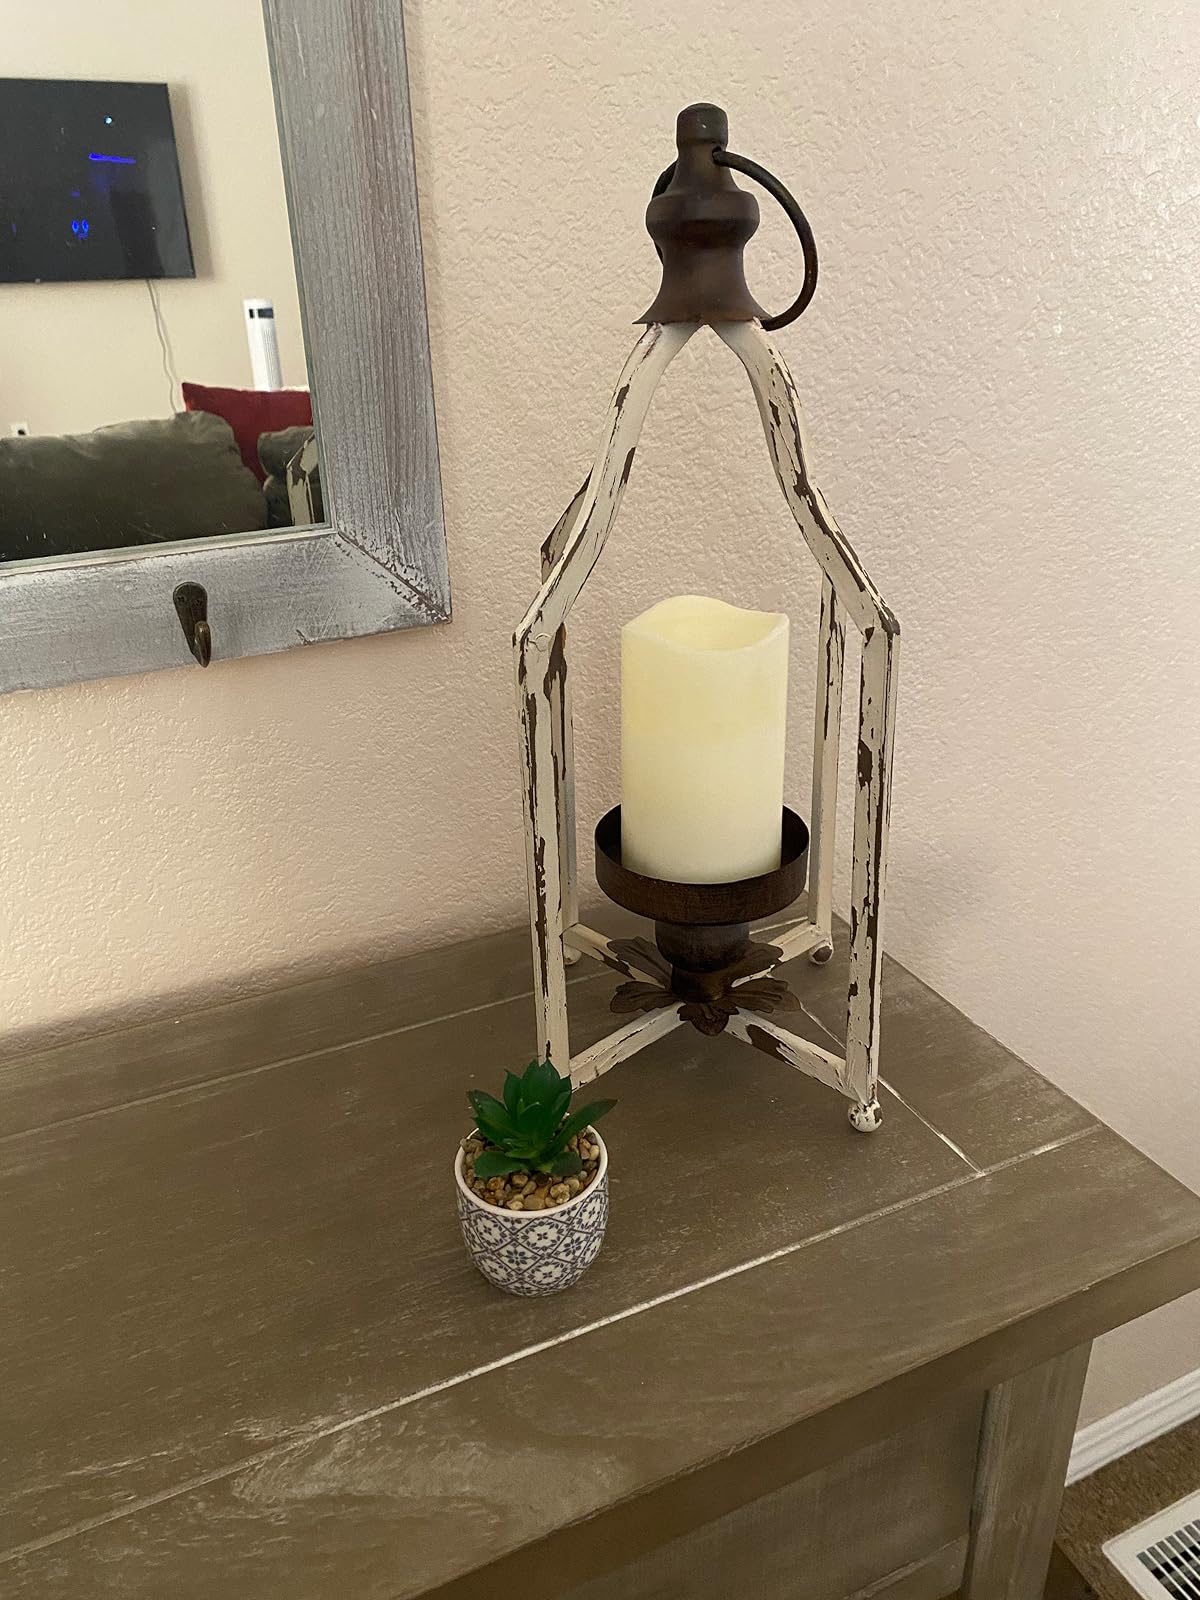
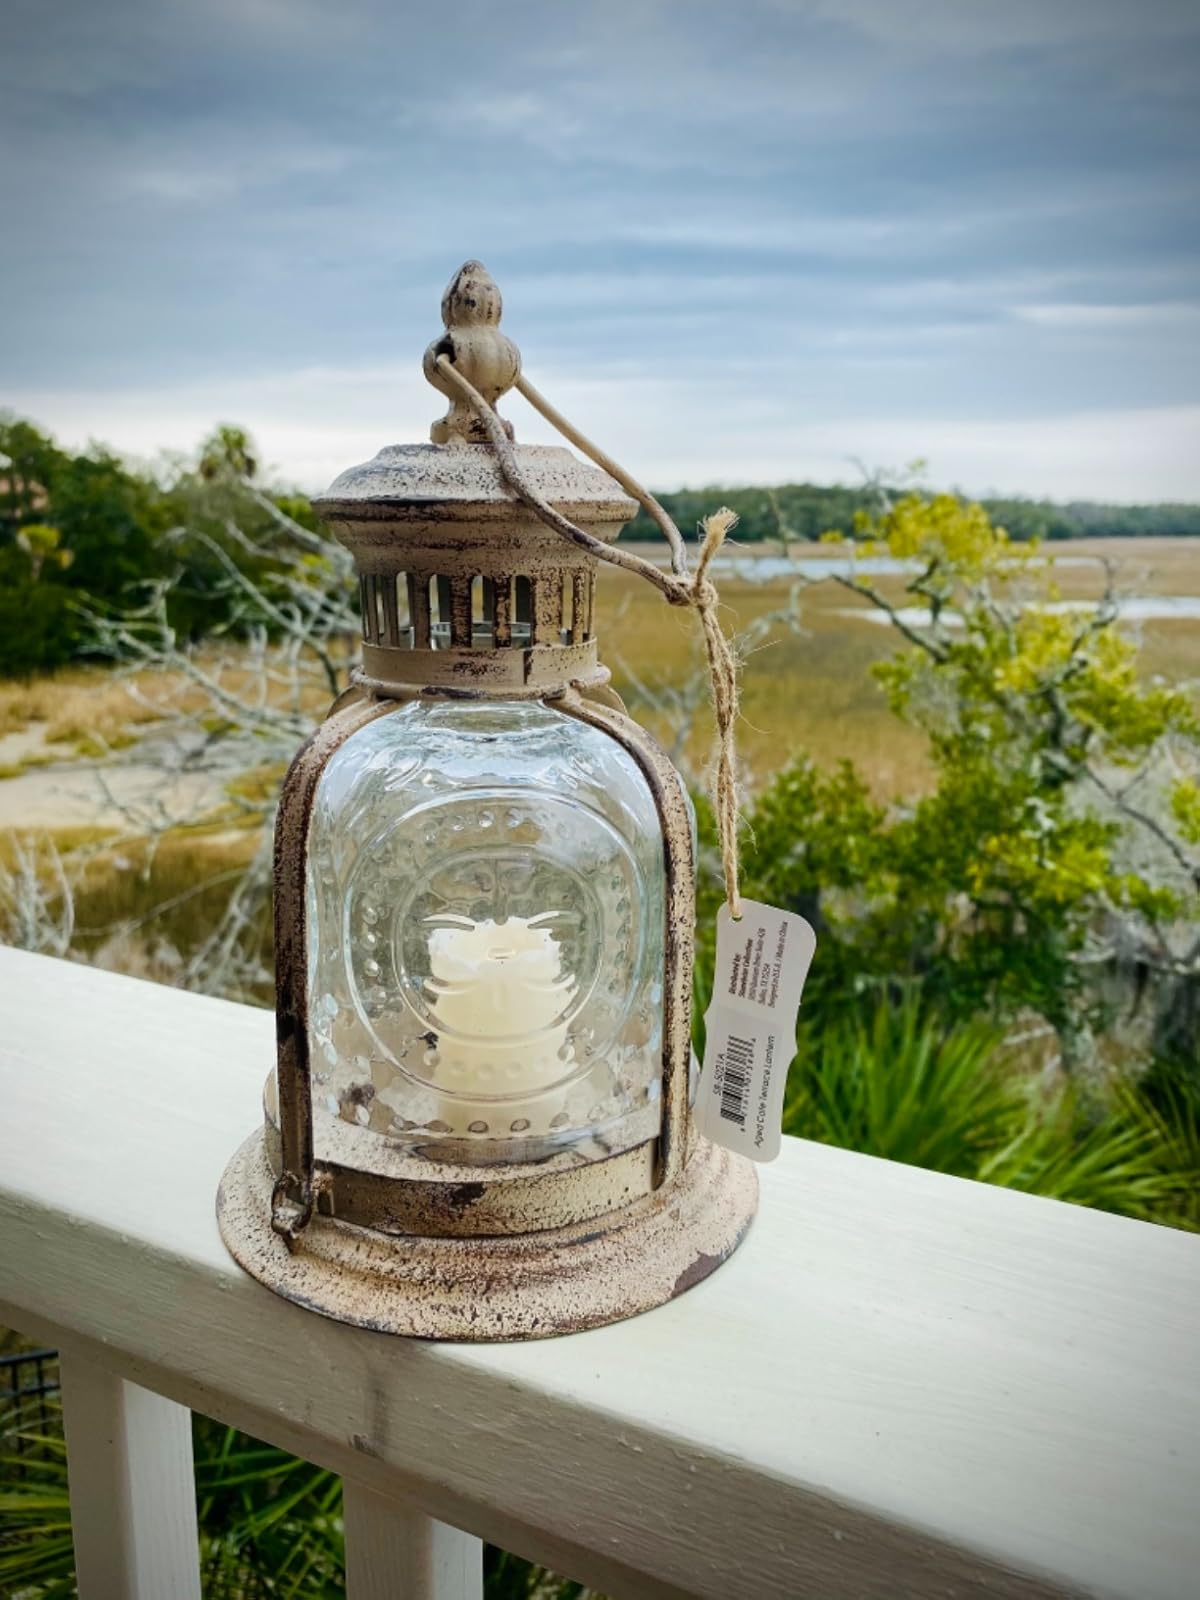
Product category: lantern
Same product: no